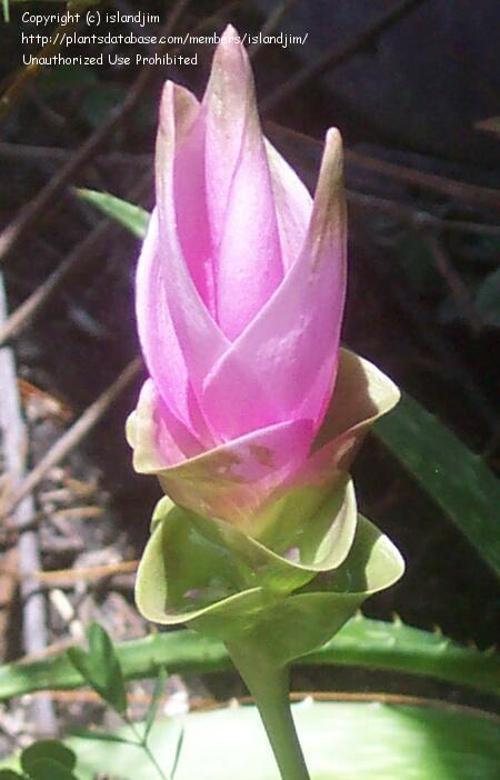
Label: siam tulip